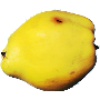
Label: Quince 1